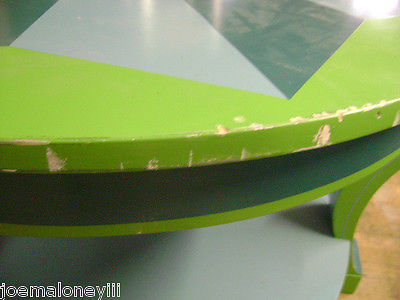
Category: table